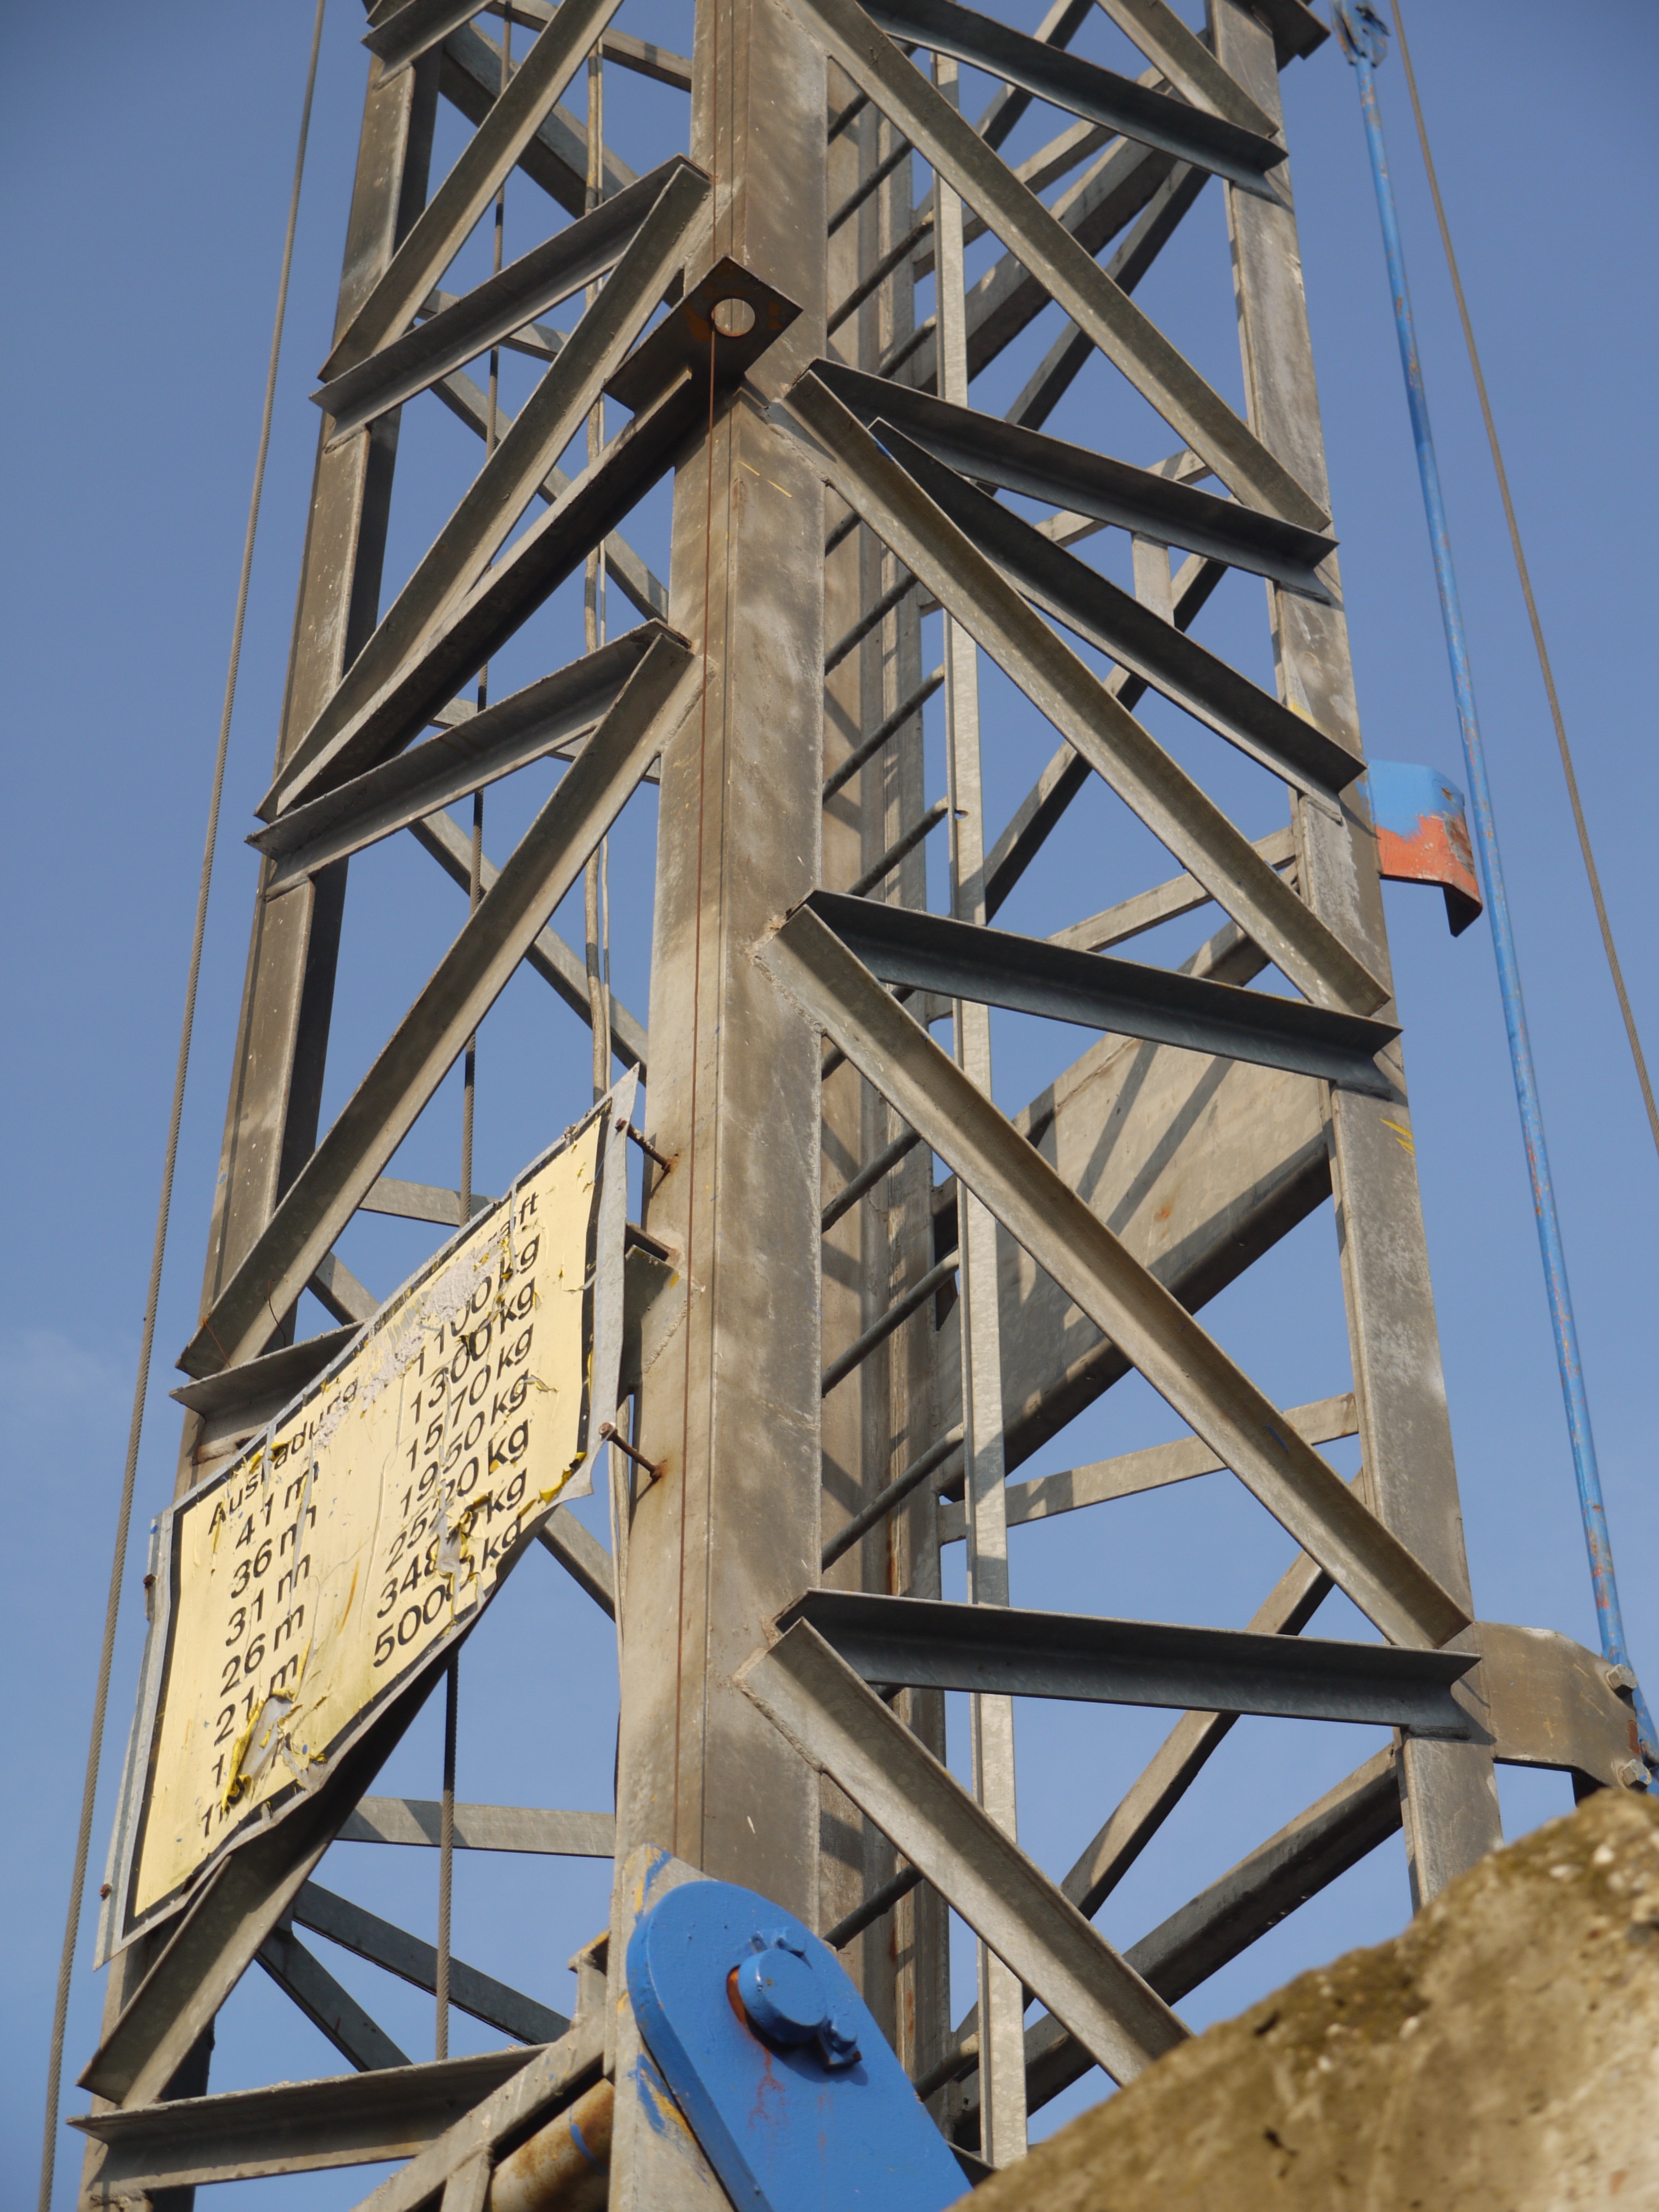
technology, construction, line, tower, mast, blue, industry, security, rule, last, shield, build, crane, site, boom, house construction, construction work, specifications, payload